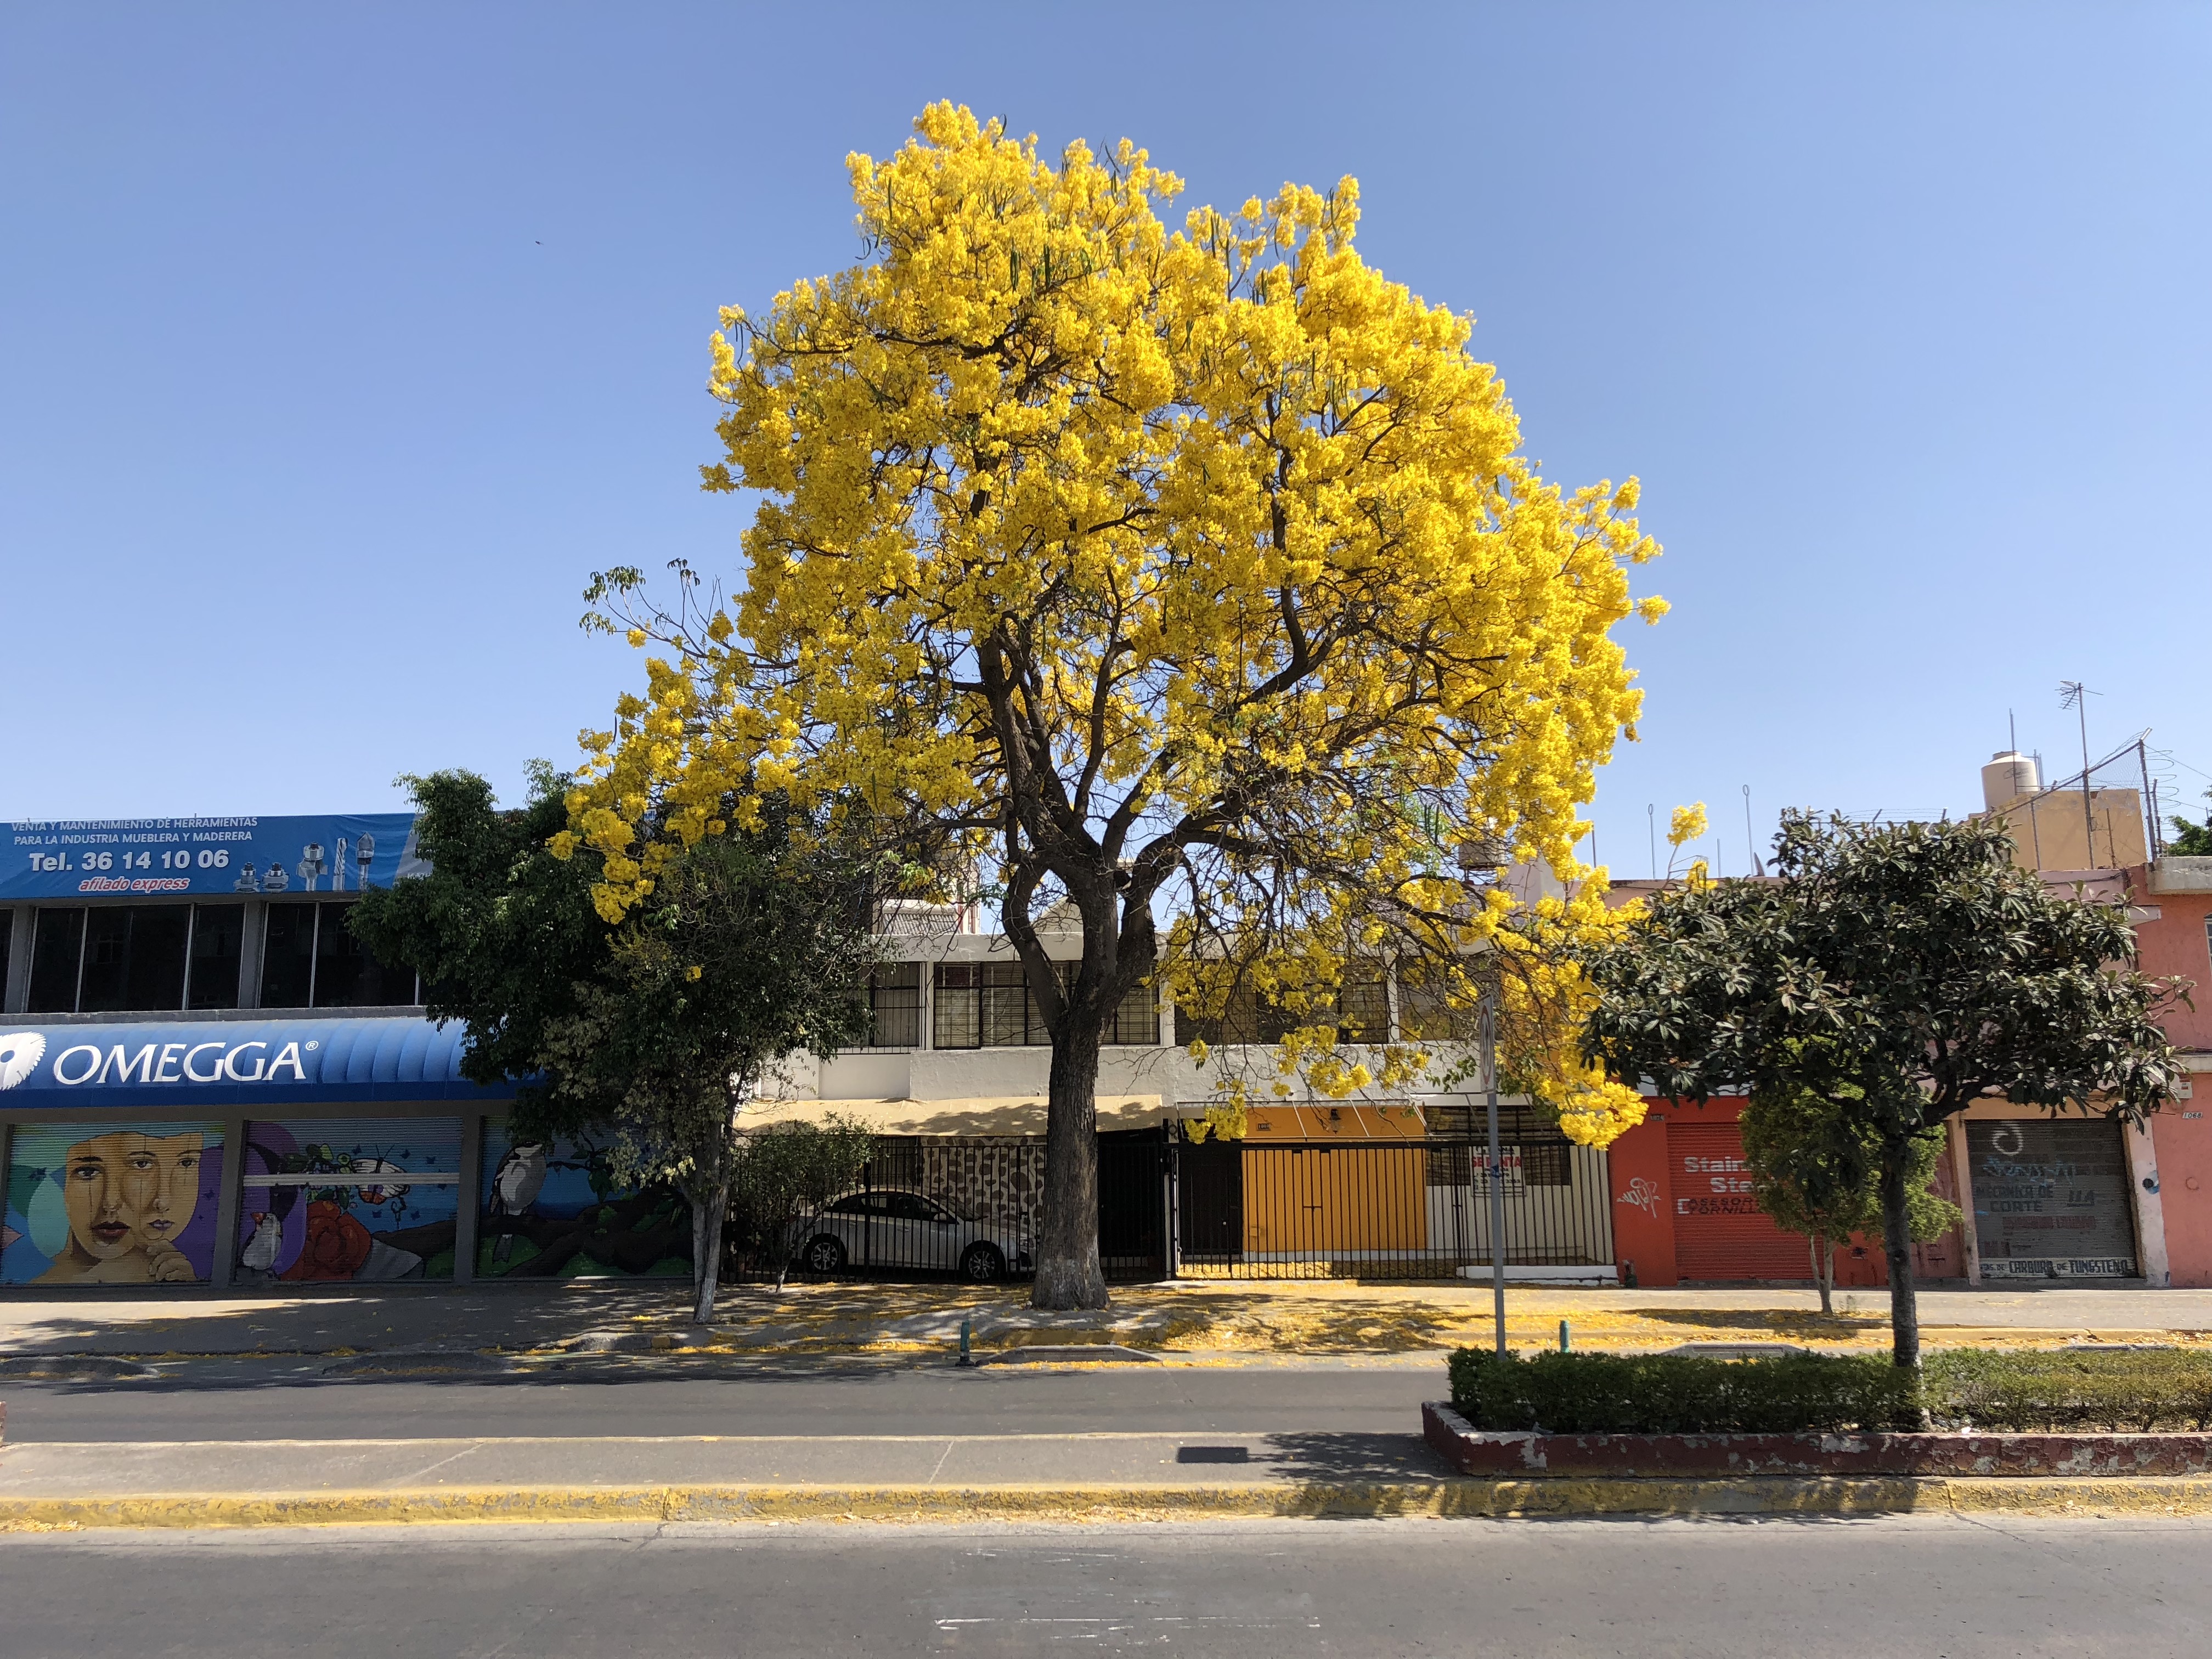
tree, sky, plant, building, flower, road surface, branch, asphalt, residential area, urban design, woody plant, facade, shade, Tints and shades, road, city, landscape, deciduous, house, window, sidewalk, vehicle, twig, mixed use, street, tar, suburb, winter, trunk, downtown, autumn, motor vehicle, grass, flowering plant, public utility, commercial building, parking, transport